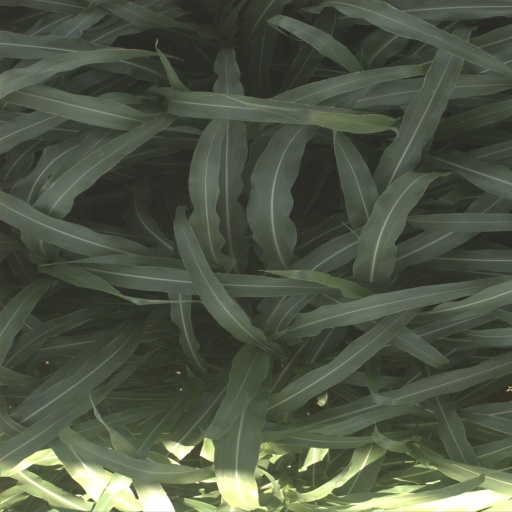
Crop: sorghum